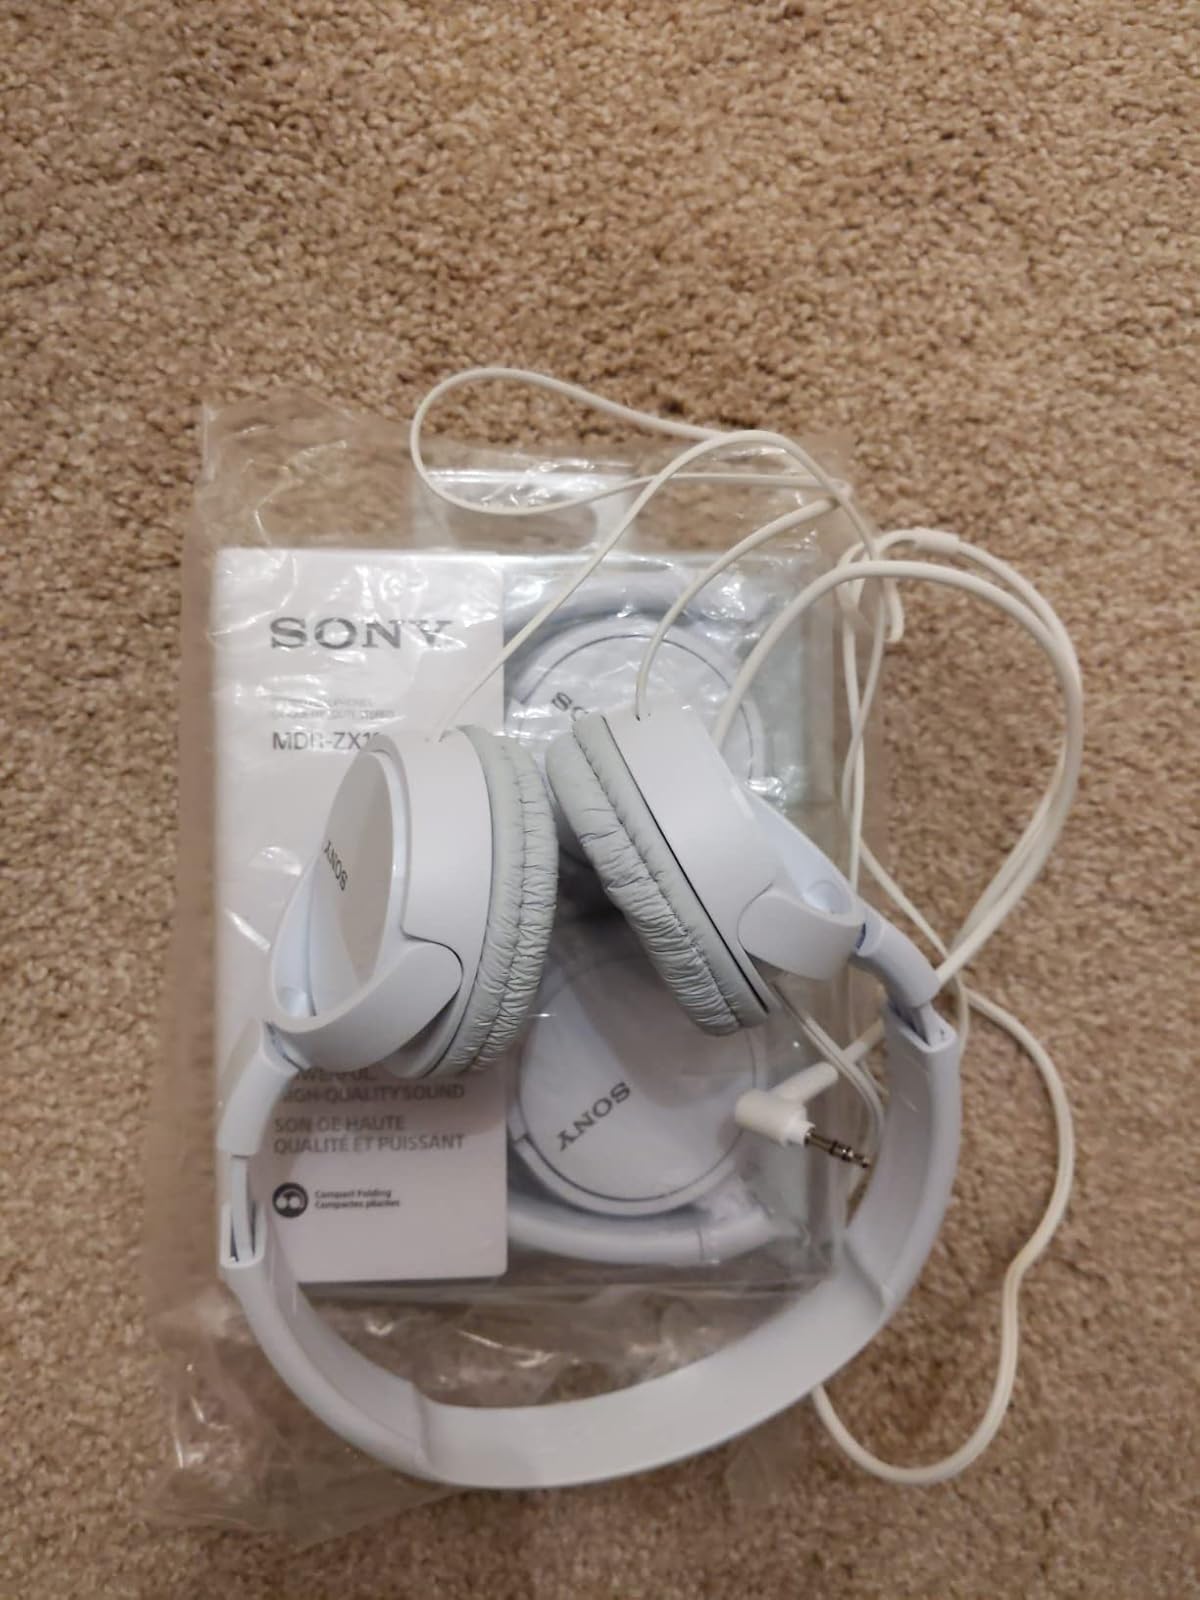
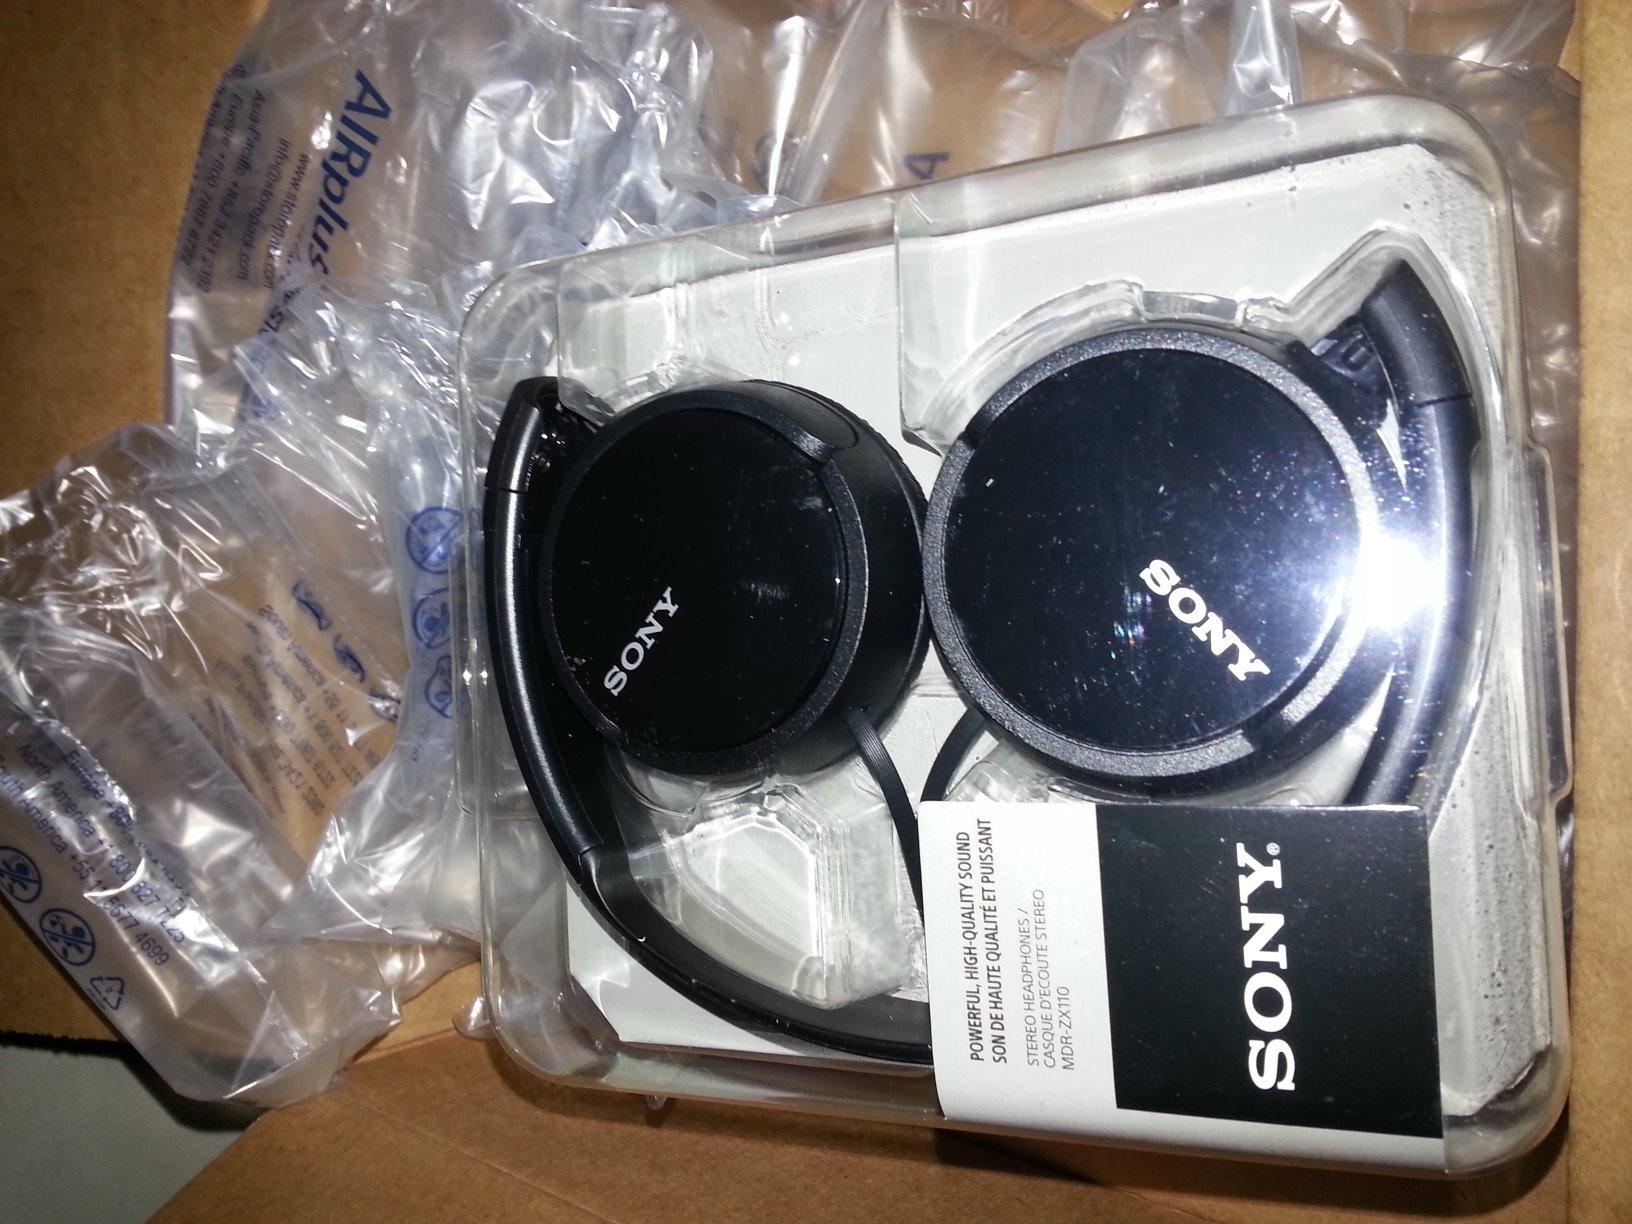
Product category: headphones
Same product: no